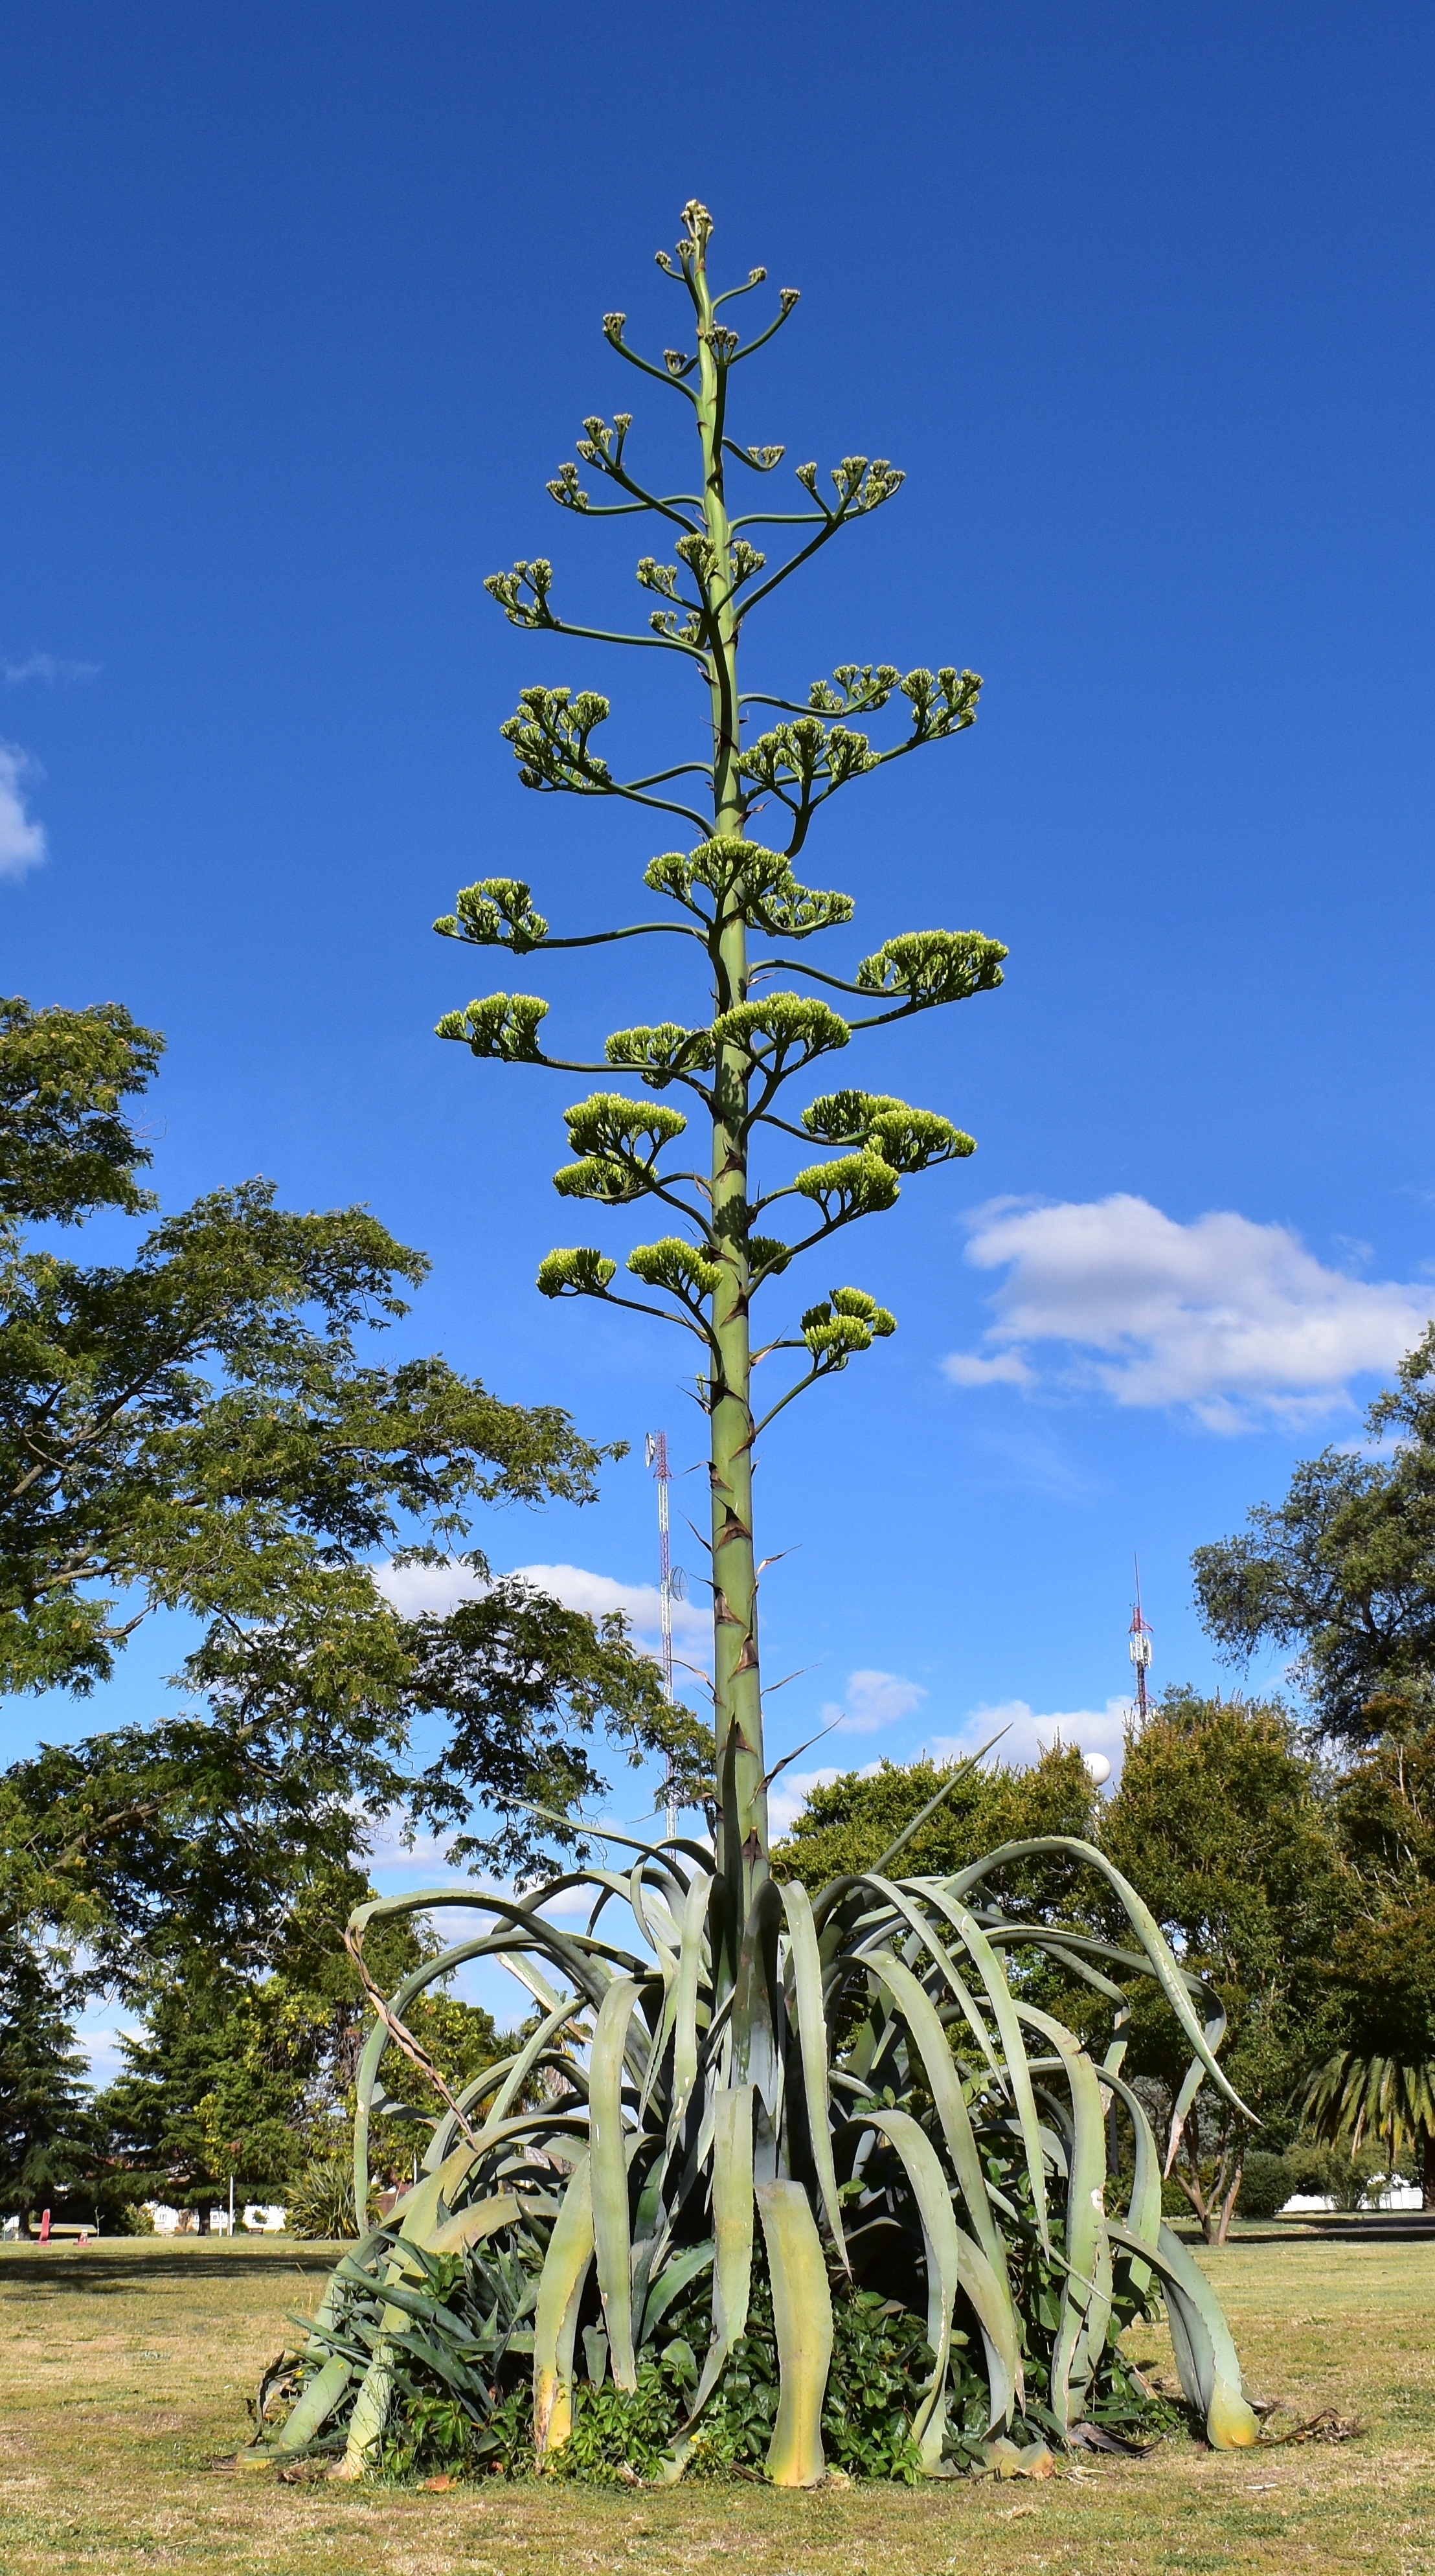
tree, plant, flora, ecosystem, botany, flower, land plant, arecales, woody plant, flowering plant, palm family, garden